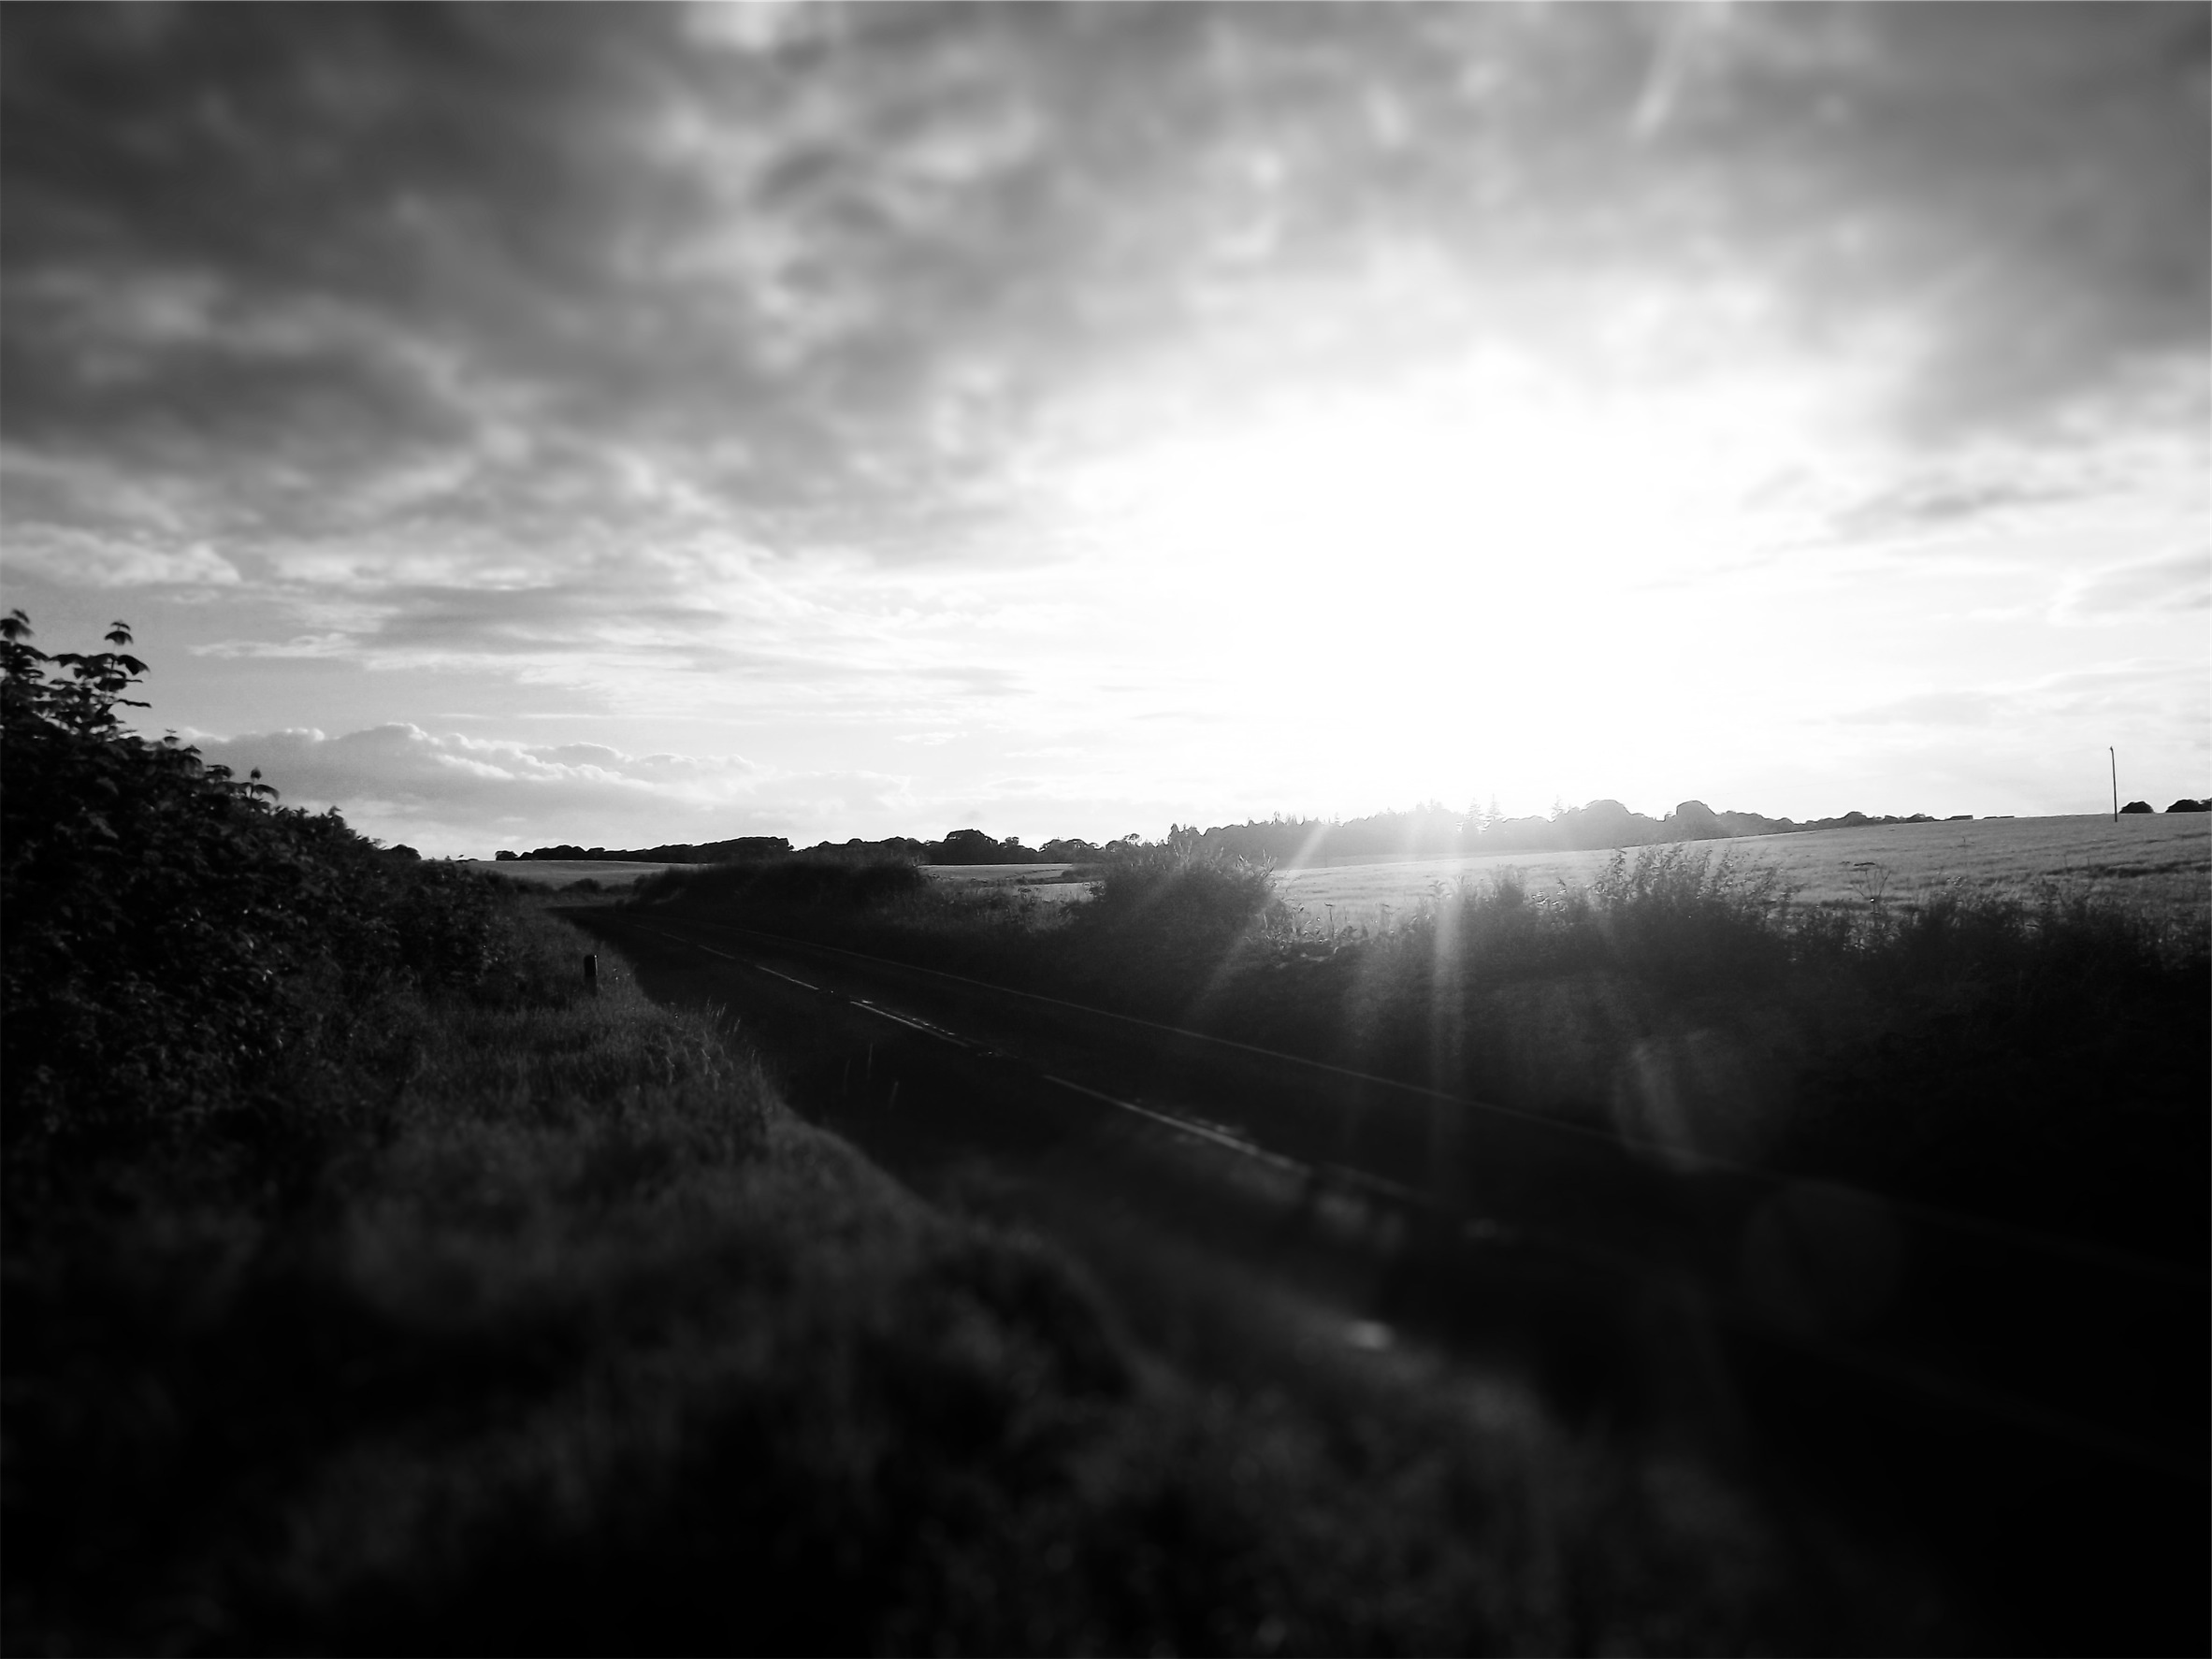
nature, horizon, light, cloud, black and white, sky, sunshine, sun, photography, sunlight, morning, hill, dawn, atmosphere, dusk, evening, darkness, black, monochrome, trees, clouds, fields, meteorological phenomenon, monochrome photography, atmospheric phenomenon